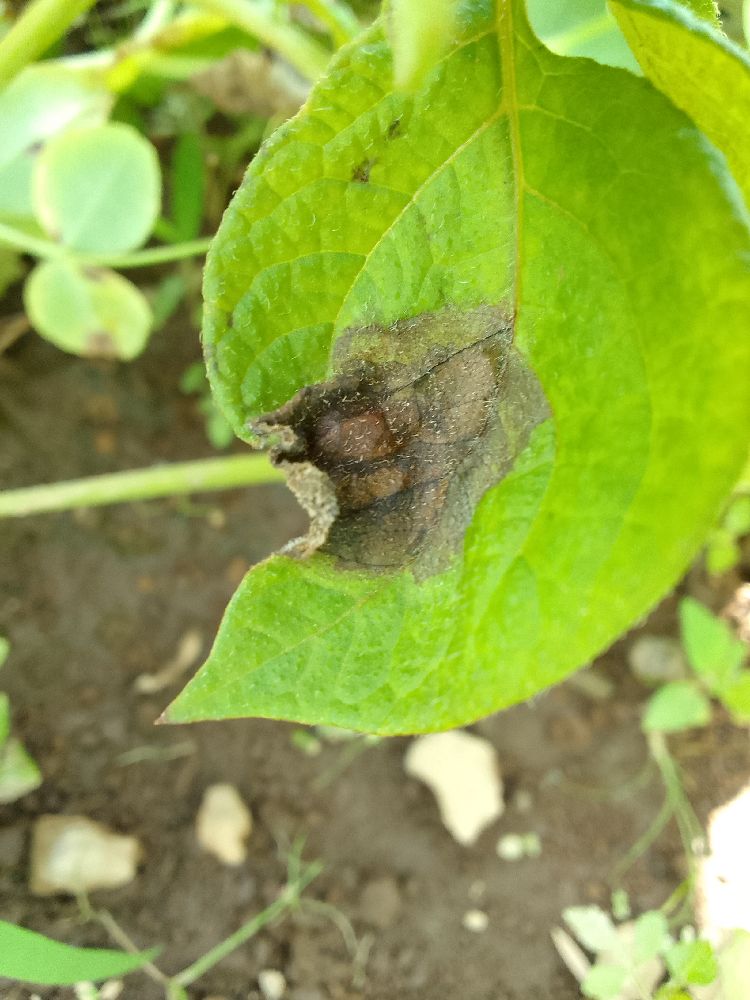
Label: Late blight